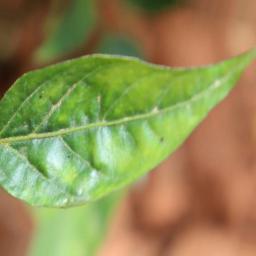
Label: mites_and_trips